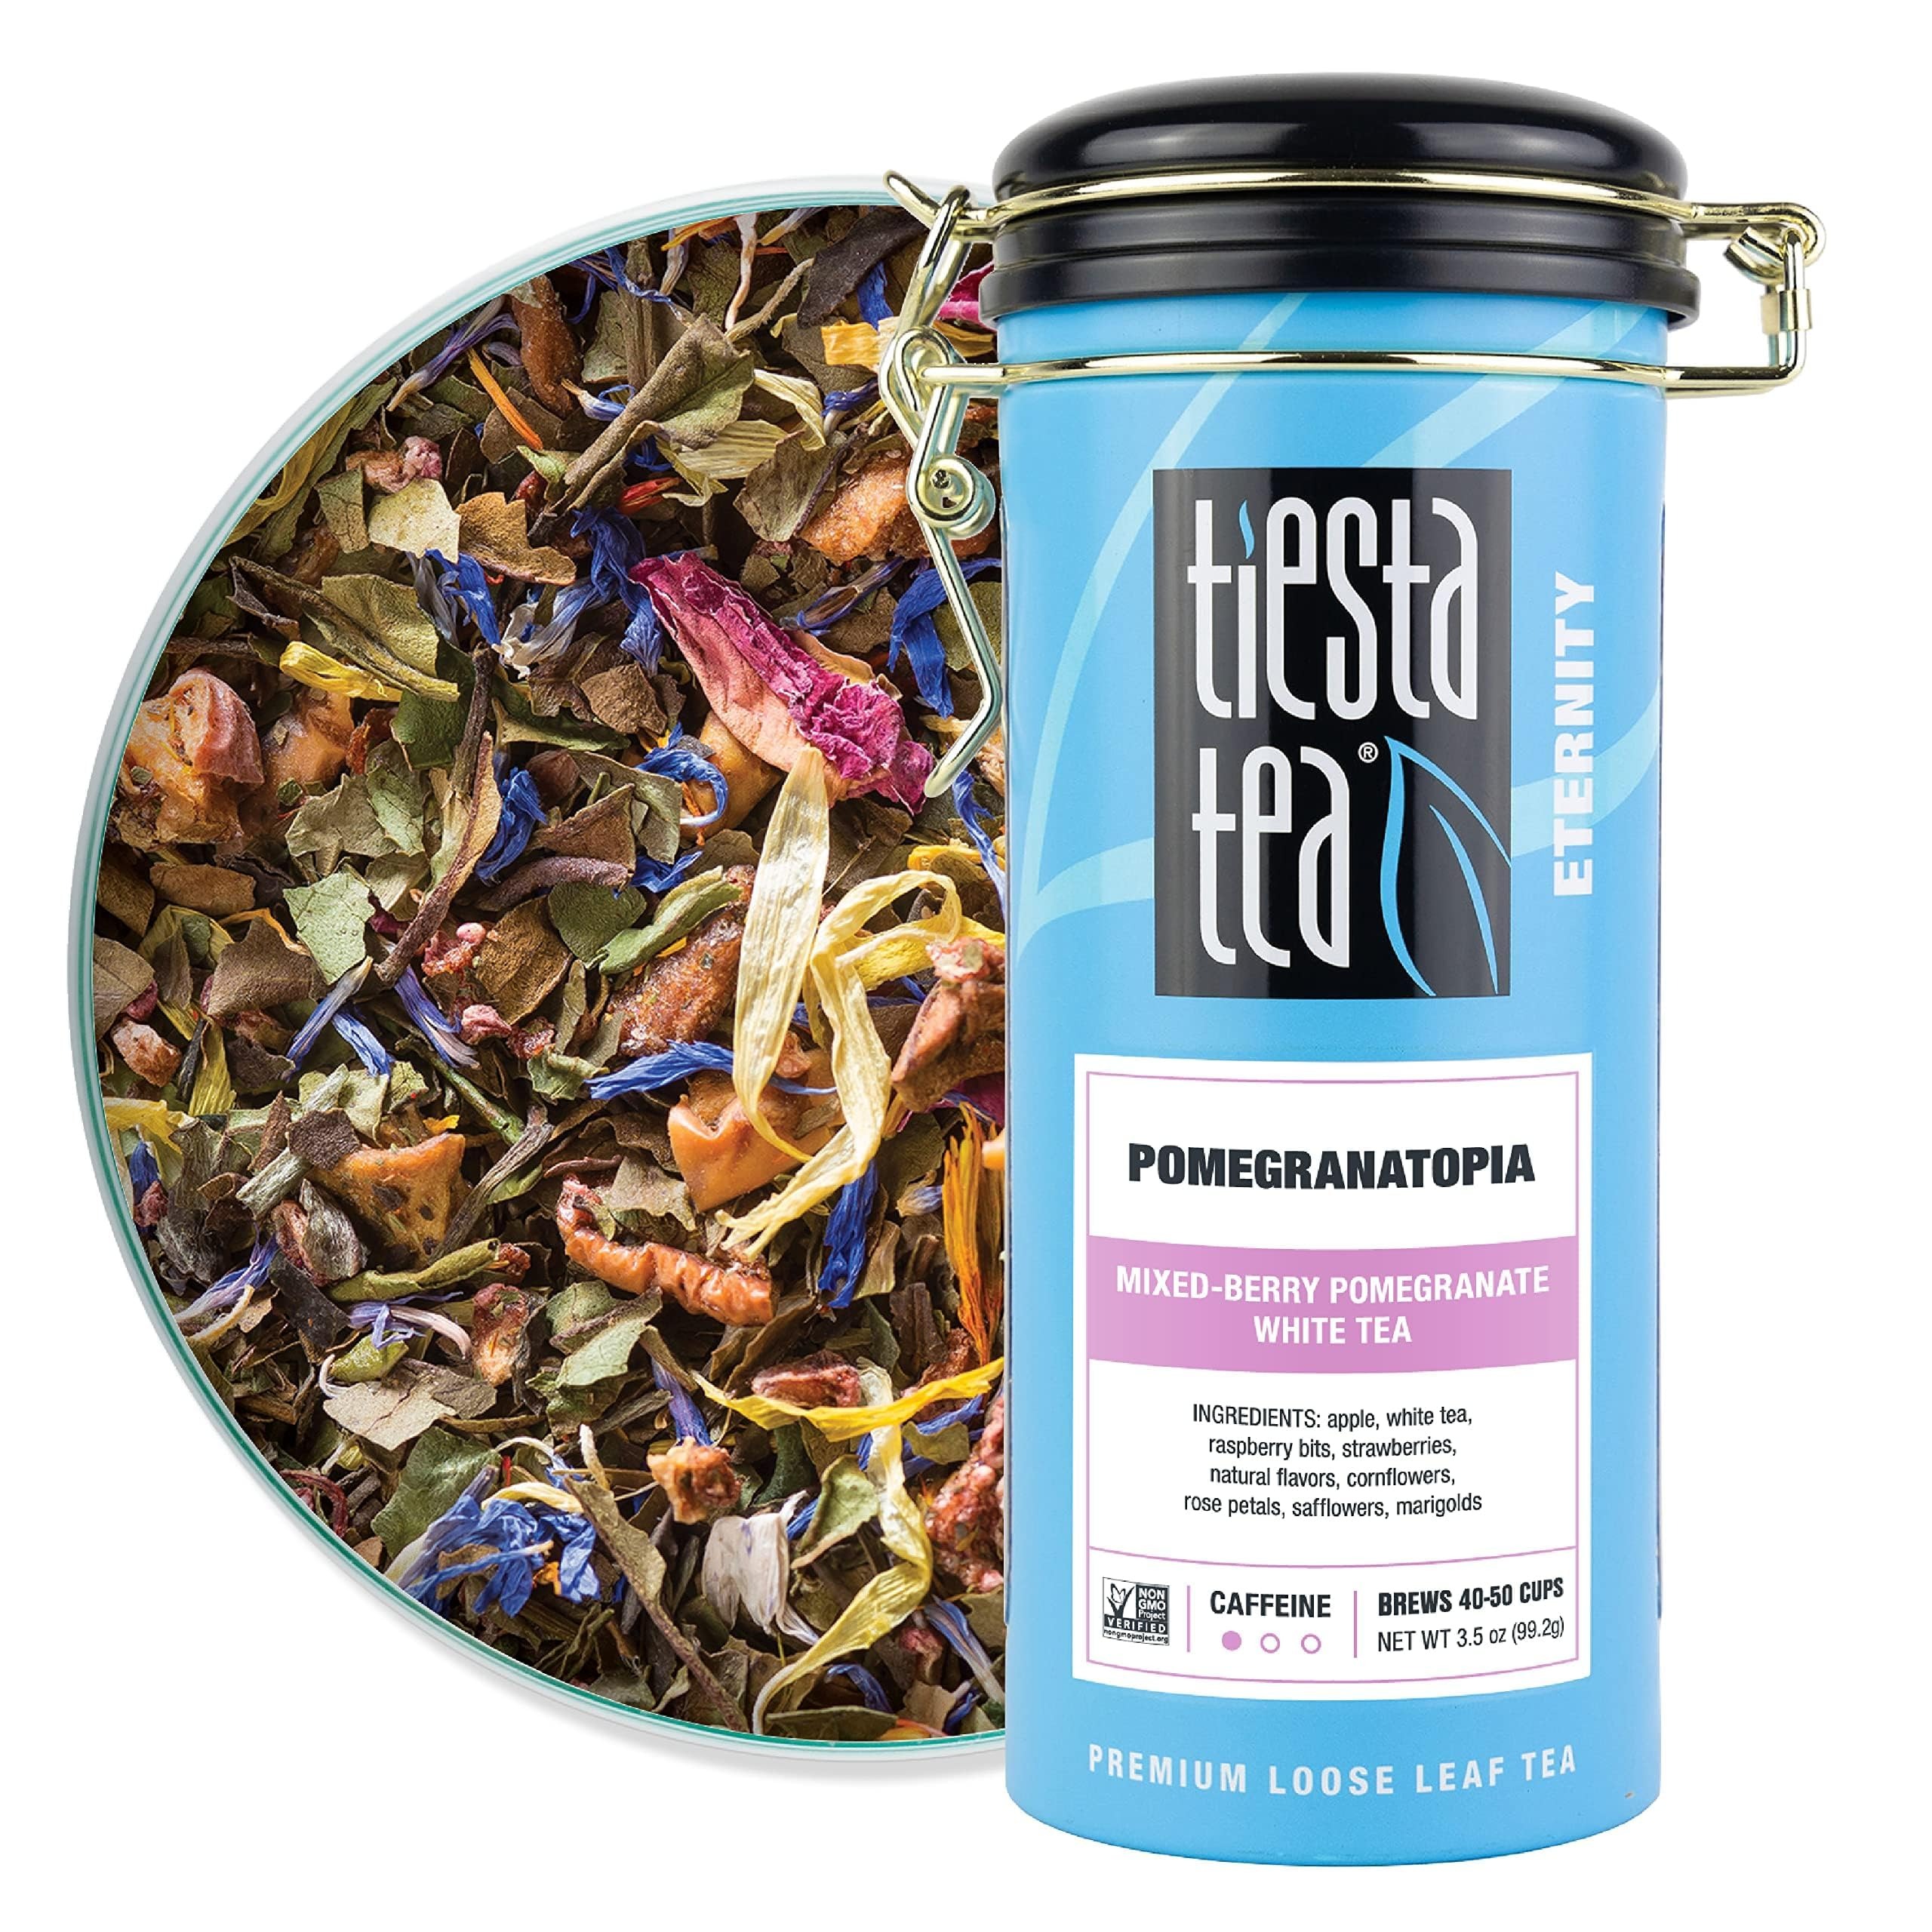
Item Name: Tiesta Tea - Pomegranatopia, Mixed-Berry Pomegranate White Tea, Loose Leaf, Up to 50 Cups, Make Hot or Iced, Low Caffeine, 3.5 Ounce Refillable Tin
Bullet Point 1: Item form: Loose Leaves
Bullet Point 2: Item weight: 0.22 pounds
Product Description: MIXED-BERRY POMEGRANATE WHITE TEA:Take a trip to Utopia with the tantalizing aroma and smooth taste of this sweet, floral blend. No flavor has too much power, and you can create a community that keeps you feeling young-at-heart right in your cup. ETERNITY BLEND:Our Eternity blends contain herbal, white, and green teas with an abundance of superfruits for an antioxidant boost.
Value: 1.0
Unit: Count

Price: 18.95